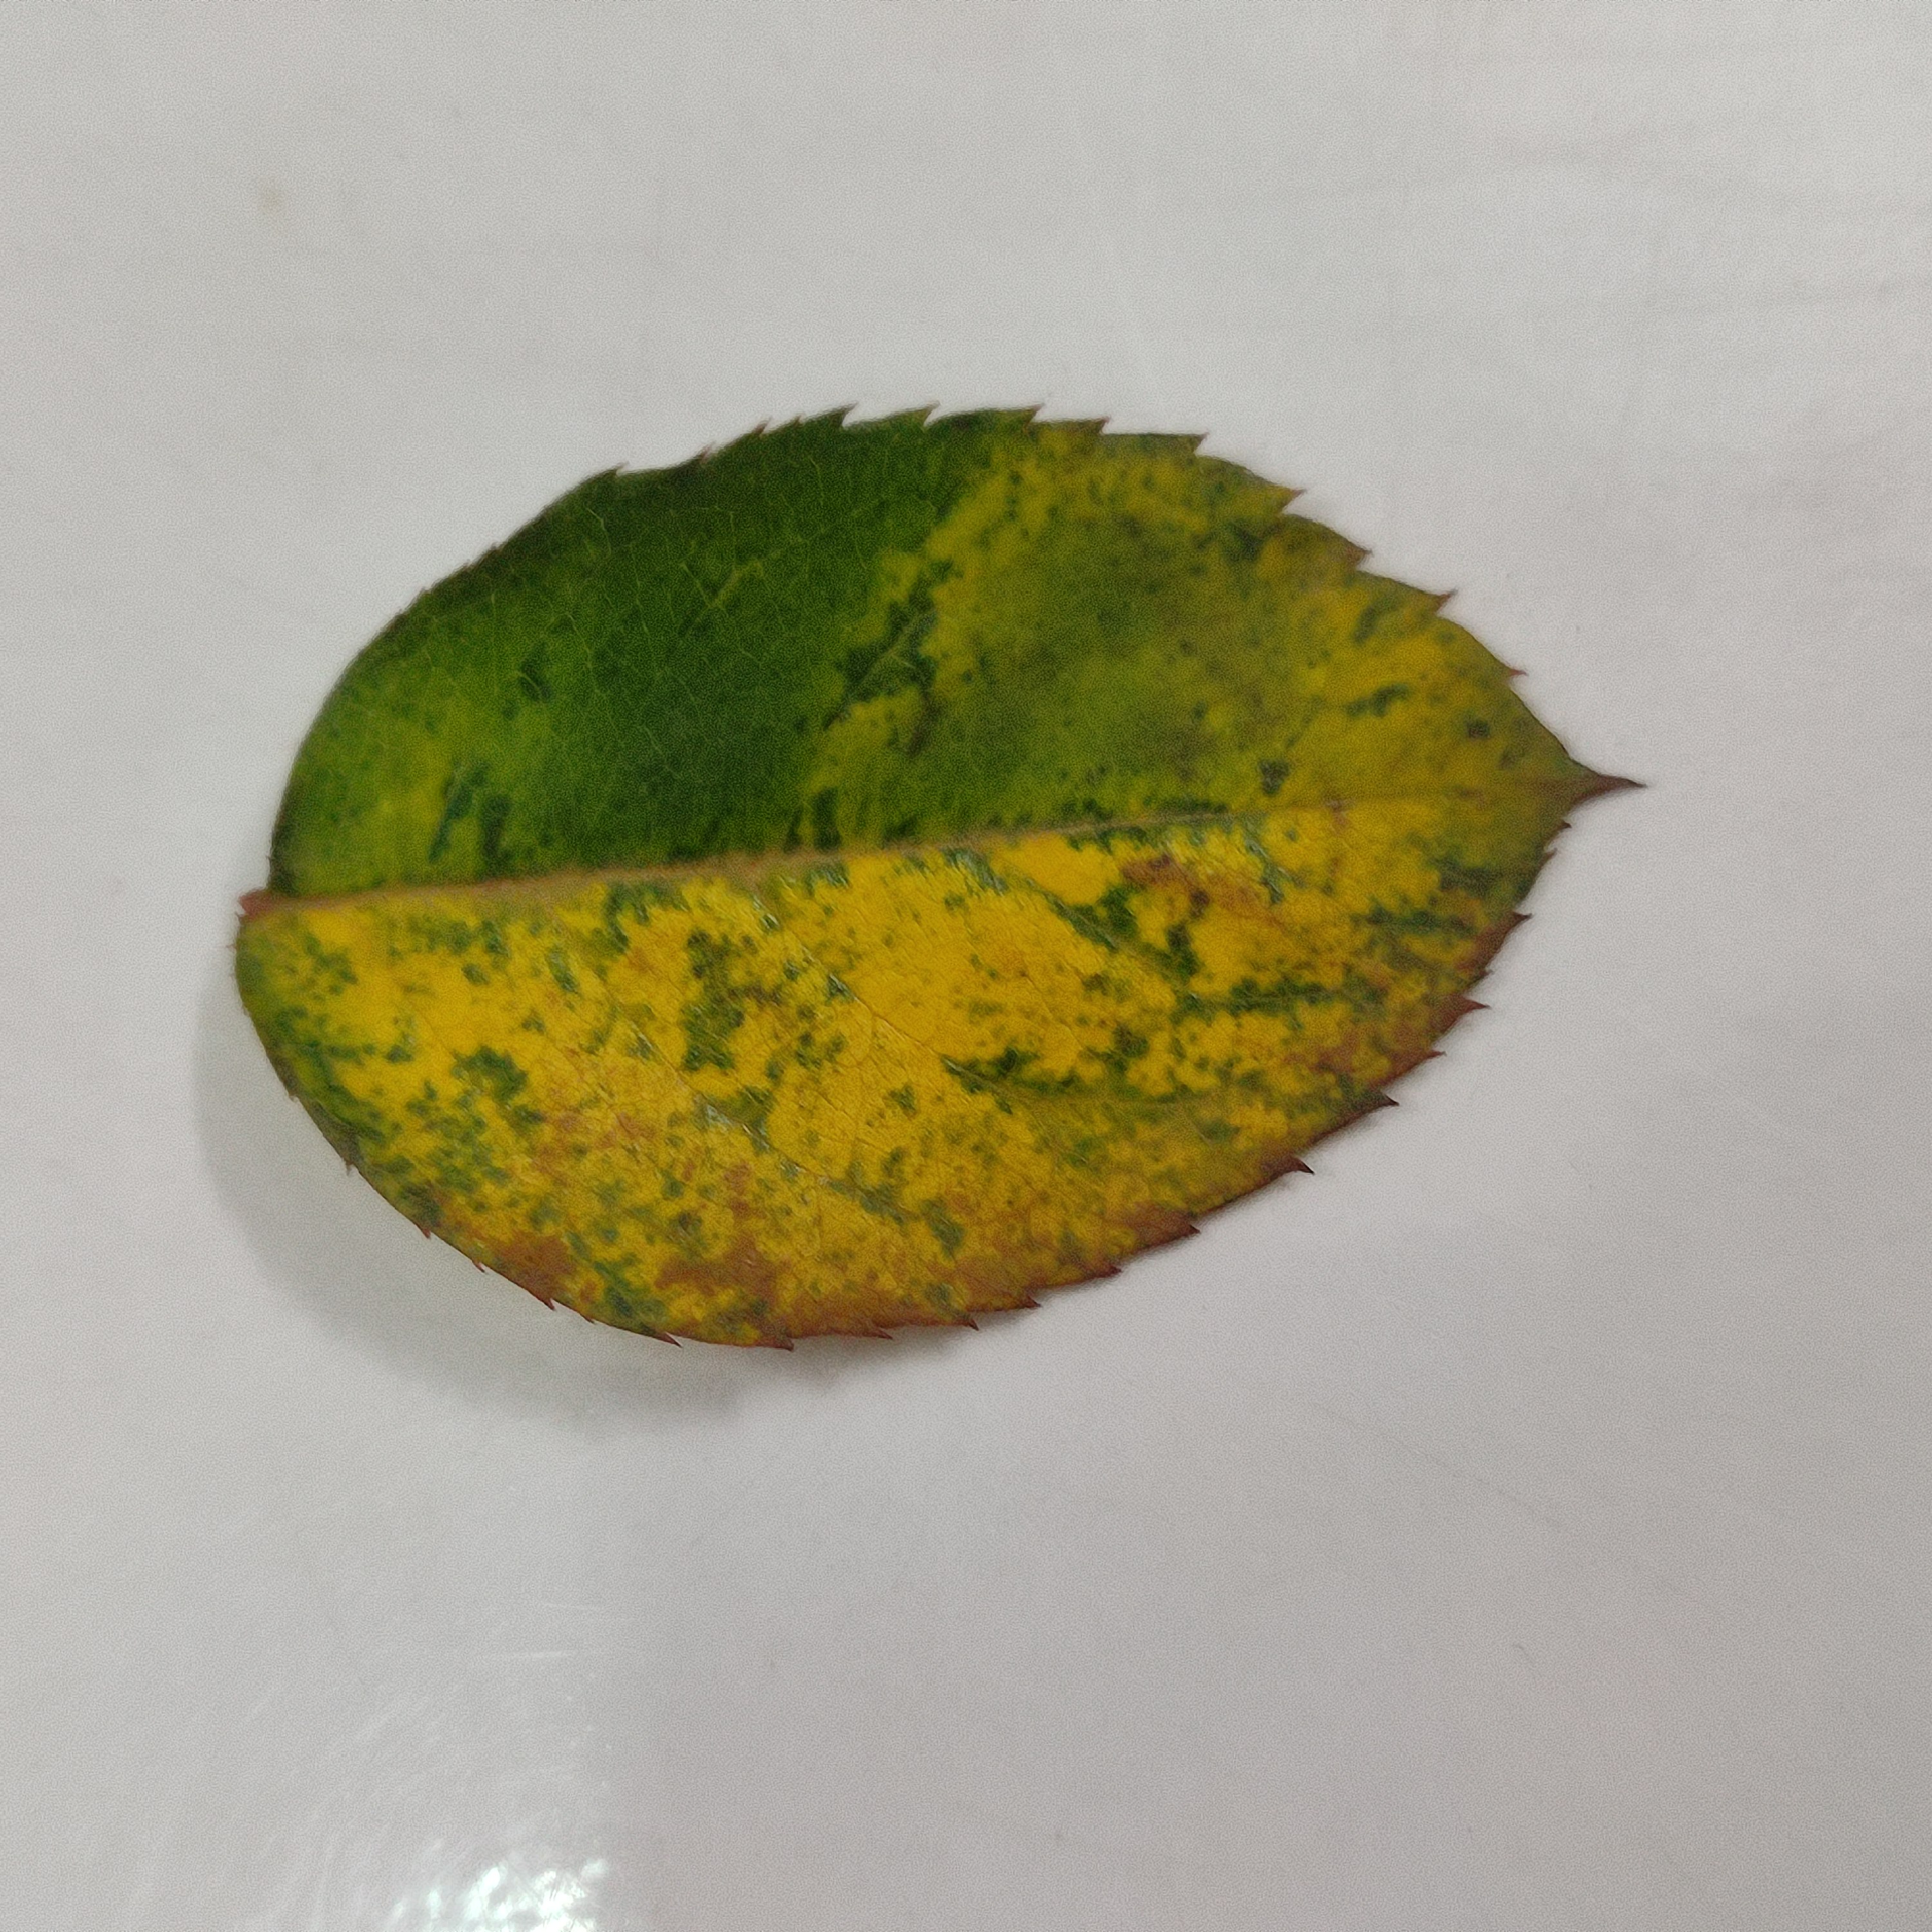
Label: Yellow Mosaic Virus